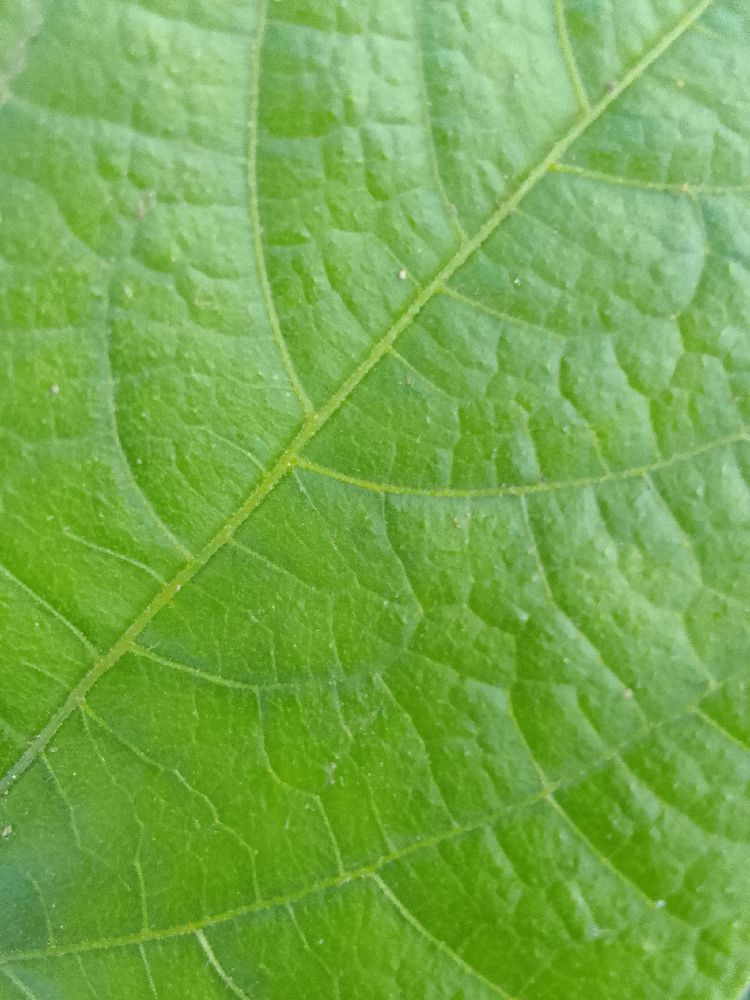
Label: healthy